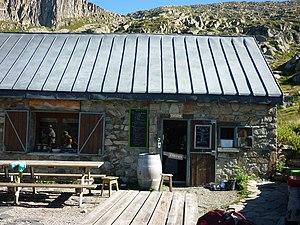
Photo du Refuge des Estagnous
Le refuge des Estagnous est un refuge situé sur la commune de Bordes-Uchentein, au pied du mont Valier, dans les Pyrénées, à 2 246 mètres d'altitude.